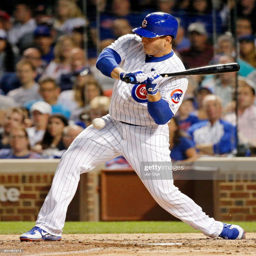
baseball player # is hit by a pitch during the fifth inning against sports team .